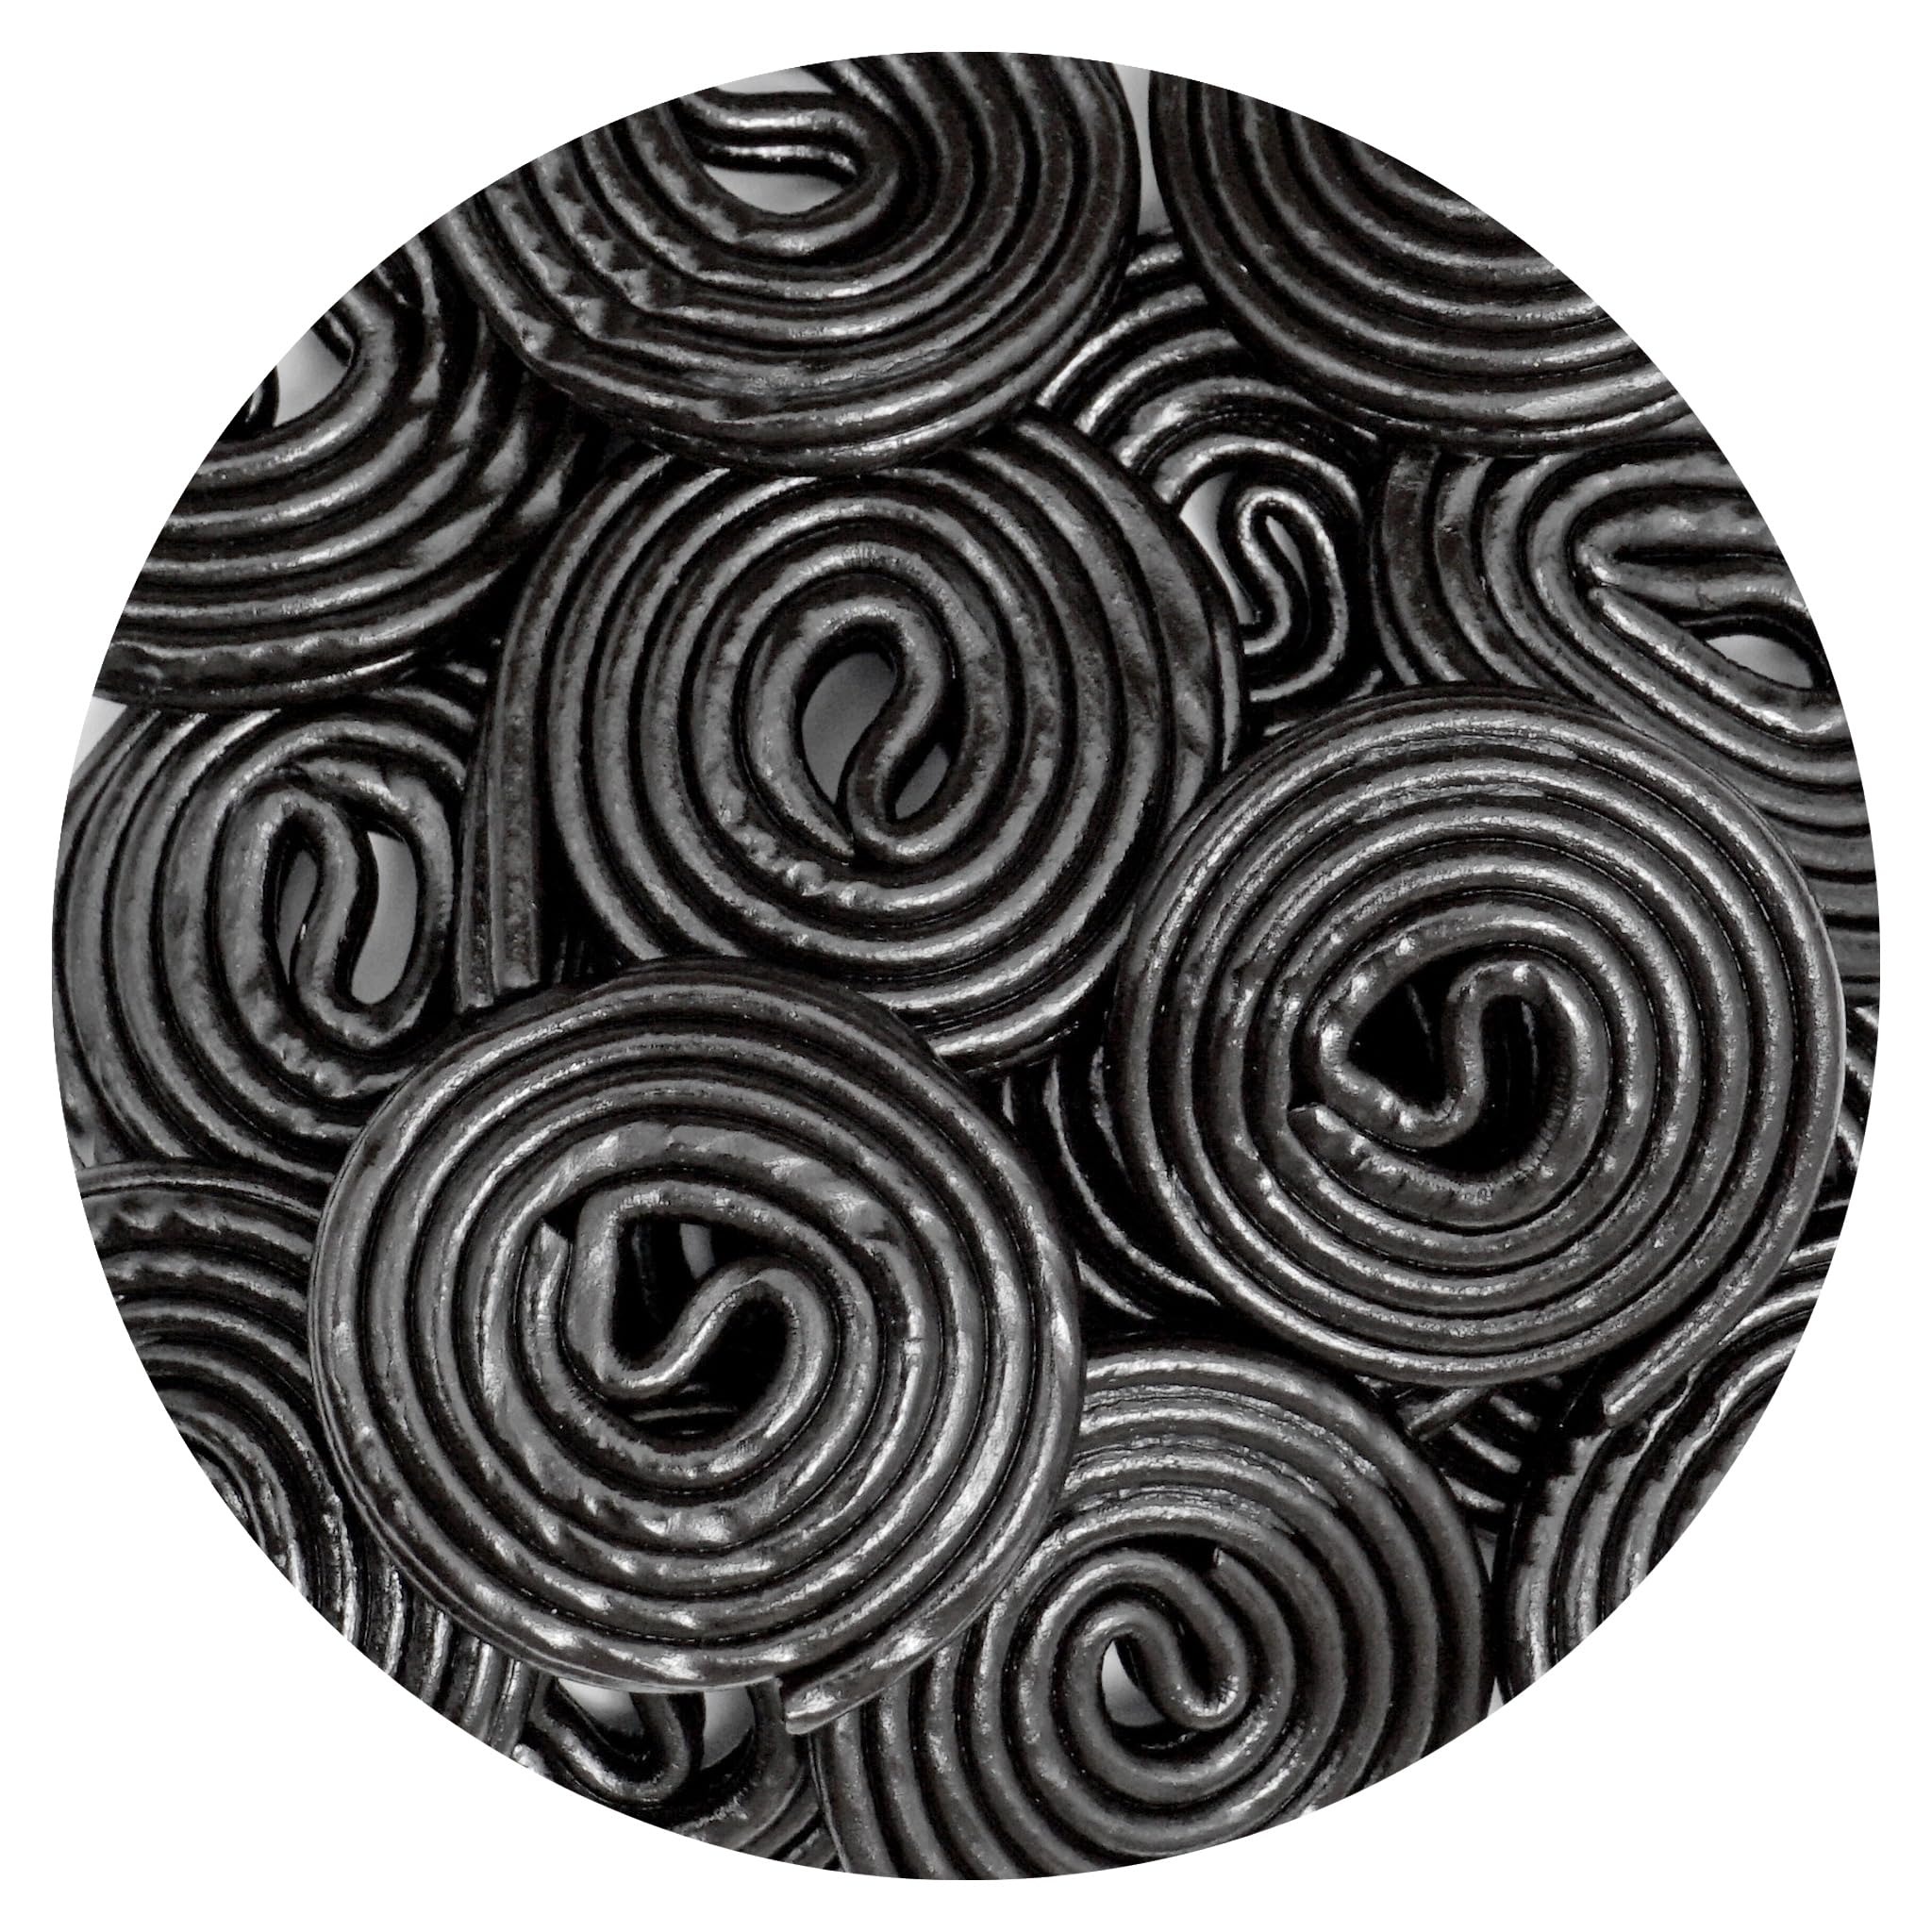
Item Name: Broadway Black Licorice Wheels Candy, 8 Ounce Bag, Licorice Wheels Candy
Bullet Point 1: Indulge in a bag of Broadway Black Licorice Wheels Candy. These chewy candies come in a fun wheel shape, perfect for unrolling or popping in your mouth whole.
Bullet Point 2: 8 Ounce Bag: Enjoy a 8 Ounce bulk bag of Broadway Black Licorice Wheels Candy
Bullet Point 3: Perfect for school kids, parties, festivities, holiday celebrations, and sharing with your cherished family and friends — these treats are a delightful addition to any occasion.
Bullet Point 4: Since 2003, The Hampton Popcorn & Candy Company has been delighting taste buds with a delectable assortment of popcorn and candy treats, perfect for every occasion.
Product Description: Indulge in a 8 Ounce bag of Broadway Black Licorice Wheels Candy. These chewy candies come in a fun wheel shape, perfect for unrolling or popping in your mouth whole.
Value: 8.0
Unit: Ounce

Price: 10